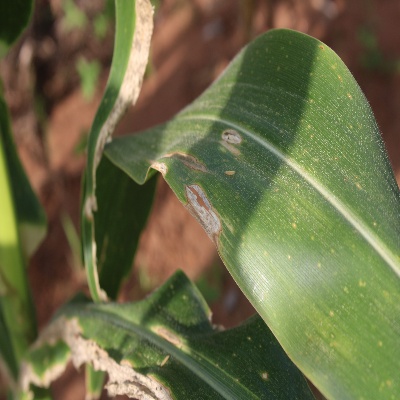
Crop: Maize
Condition: leaf blight